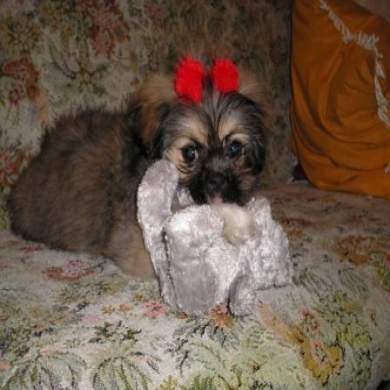
Lhasa